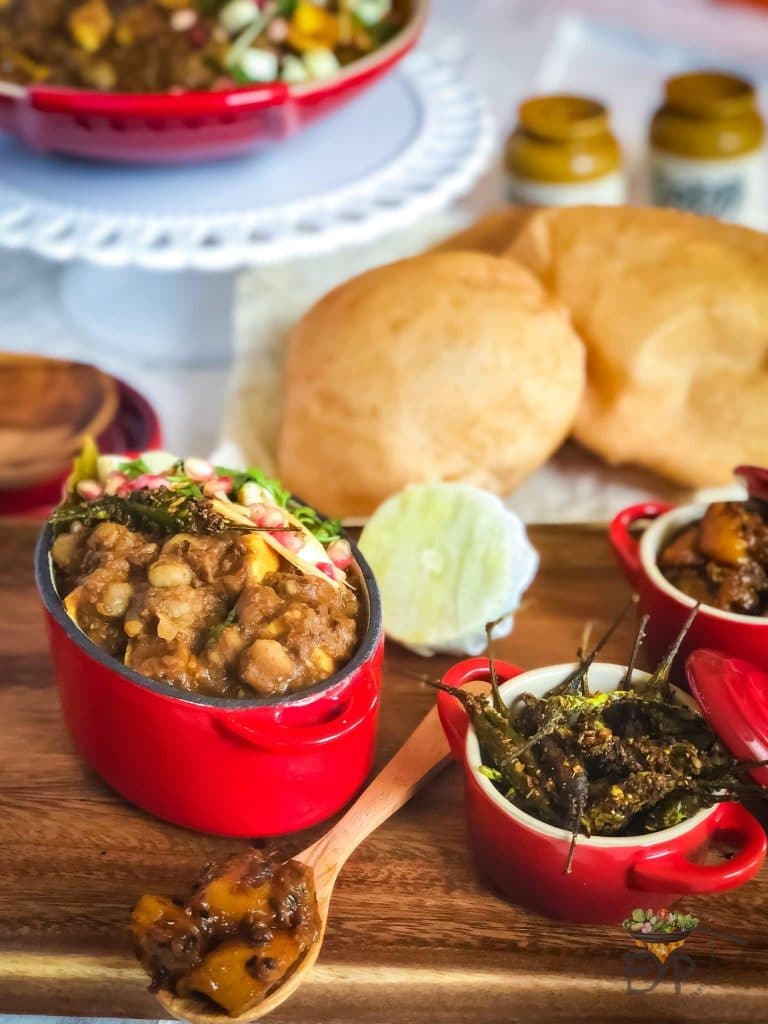
Dish: chole_bhature